Tanks of Japan

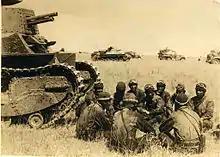
Type 89 prior to the Battle of Khalkhin Gol

The IJA determined that a new tankette was needed, so in 1933 development of the project was given to Tokyo Gas and Electric Industry (later known as Hino Motors). The completed 1934 experimental model was a small light tracked vehicle with a turret armed with one machine gun. The design was standardized as the Type 94 tankette, and it was designated for reconnaissance and infantry support. It entered service in 1935, but was later superseded by the Type 97 tankette. Both were "tailored" vehicles for operating in China. There the ultra-light tankettes, with weak armament and armor but highly mobile, proved very successful in infantry support and reconnaissance. However, by the late thirties, it became clear that these types of vehicles would not be very useful against a more serious armed enemy. The development of tankettes was stopped.